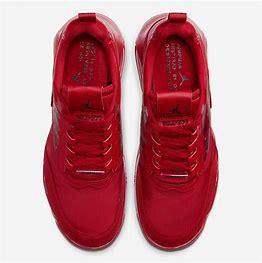
Brand: Jordan
Model: Max 200